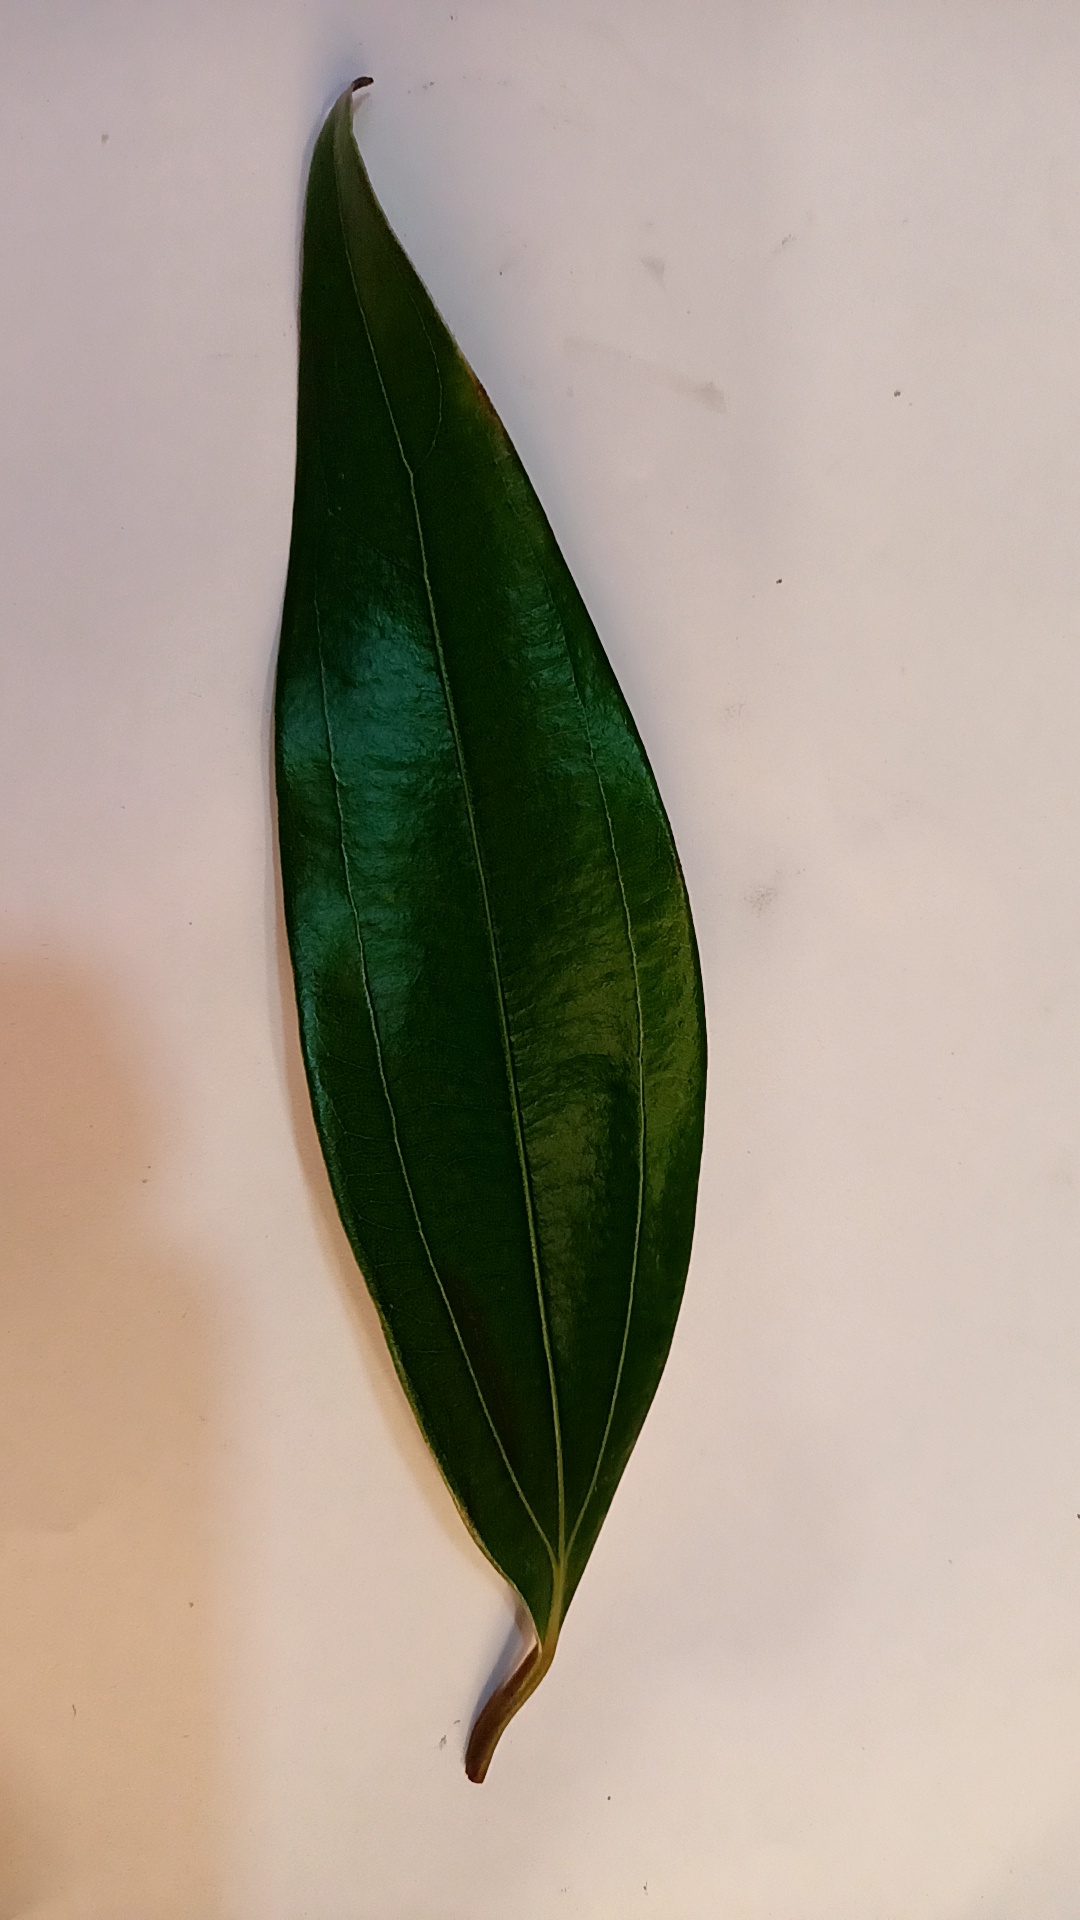
Label: Healthy